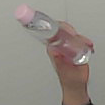
Product: johnson_baby